Pachyrhinosaurus

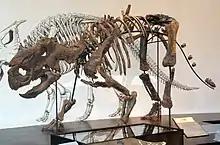
TMP 2002.76.1, which may be a specimen of "Pachyrhinosaurus", "Achelousaurus", or a new taxon, in Royal Tyrrell Museum

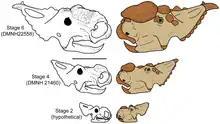
Skull differences between different growth stages of "P. perotorum"

The cladogram below shows the phylogenetic position of all currently known "Pachyrhinosaurus" species following Chiba "et al." (2017):